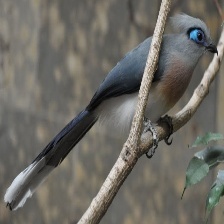
Species: CRESTED COUA
Scientific name: COUA CRISTATA